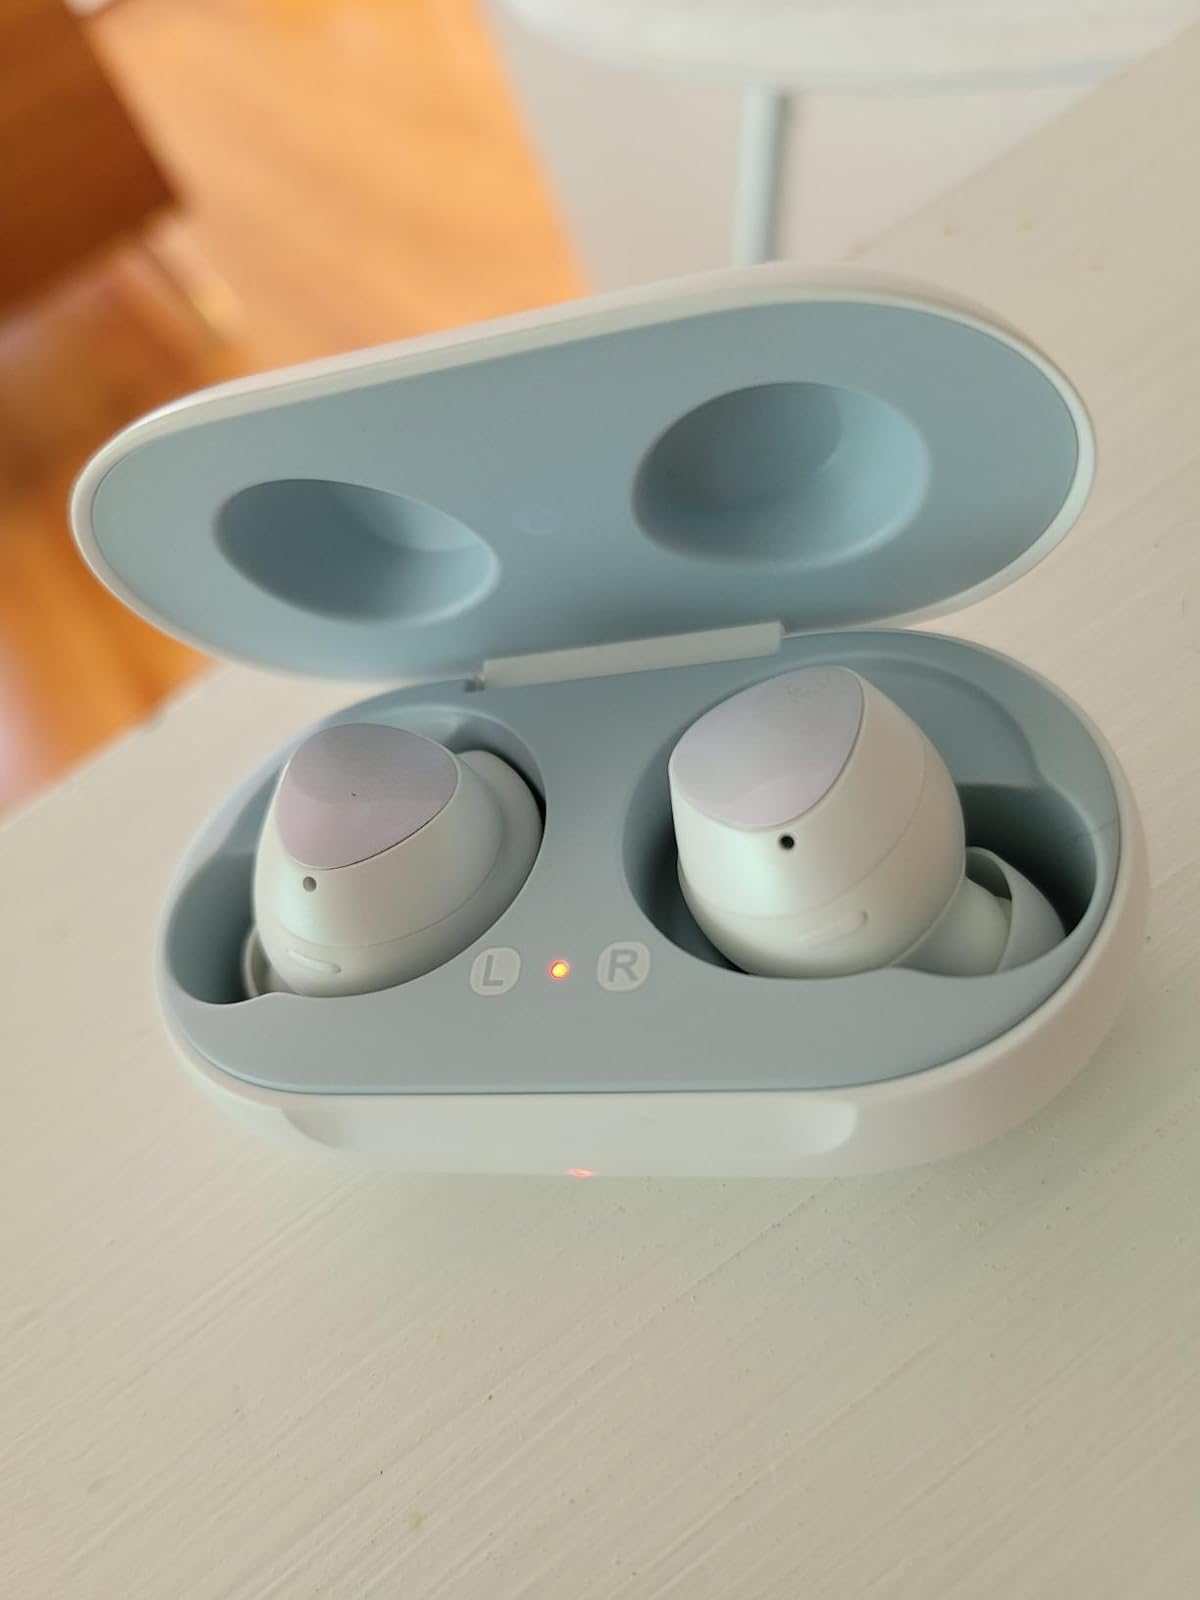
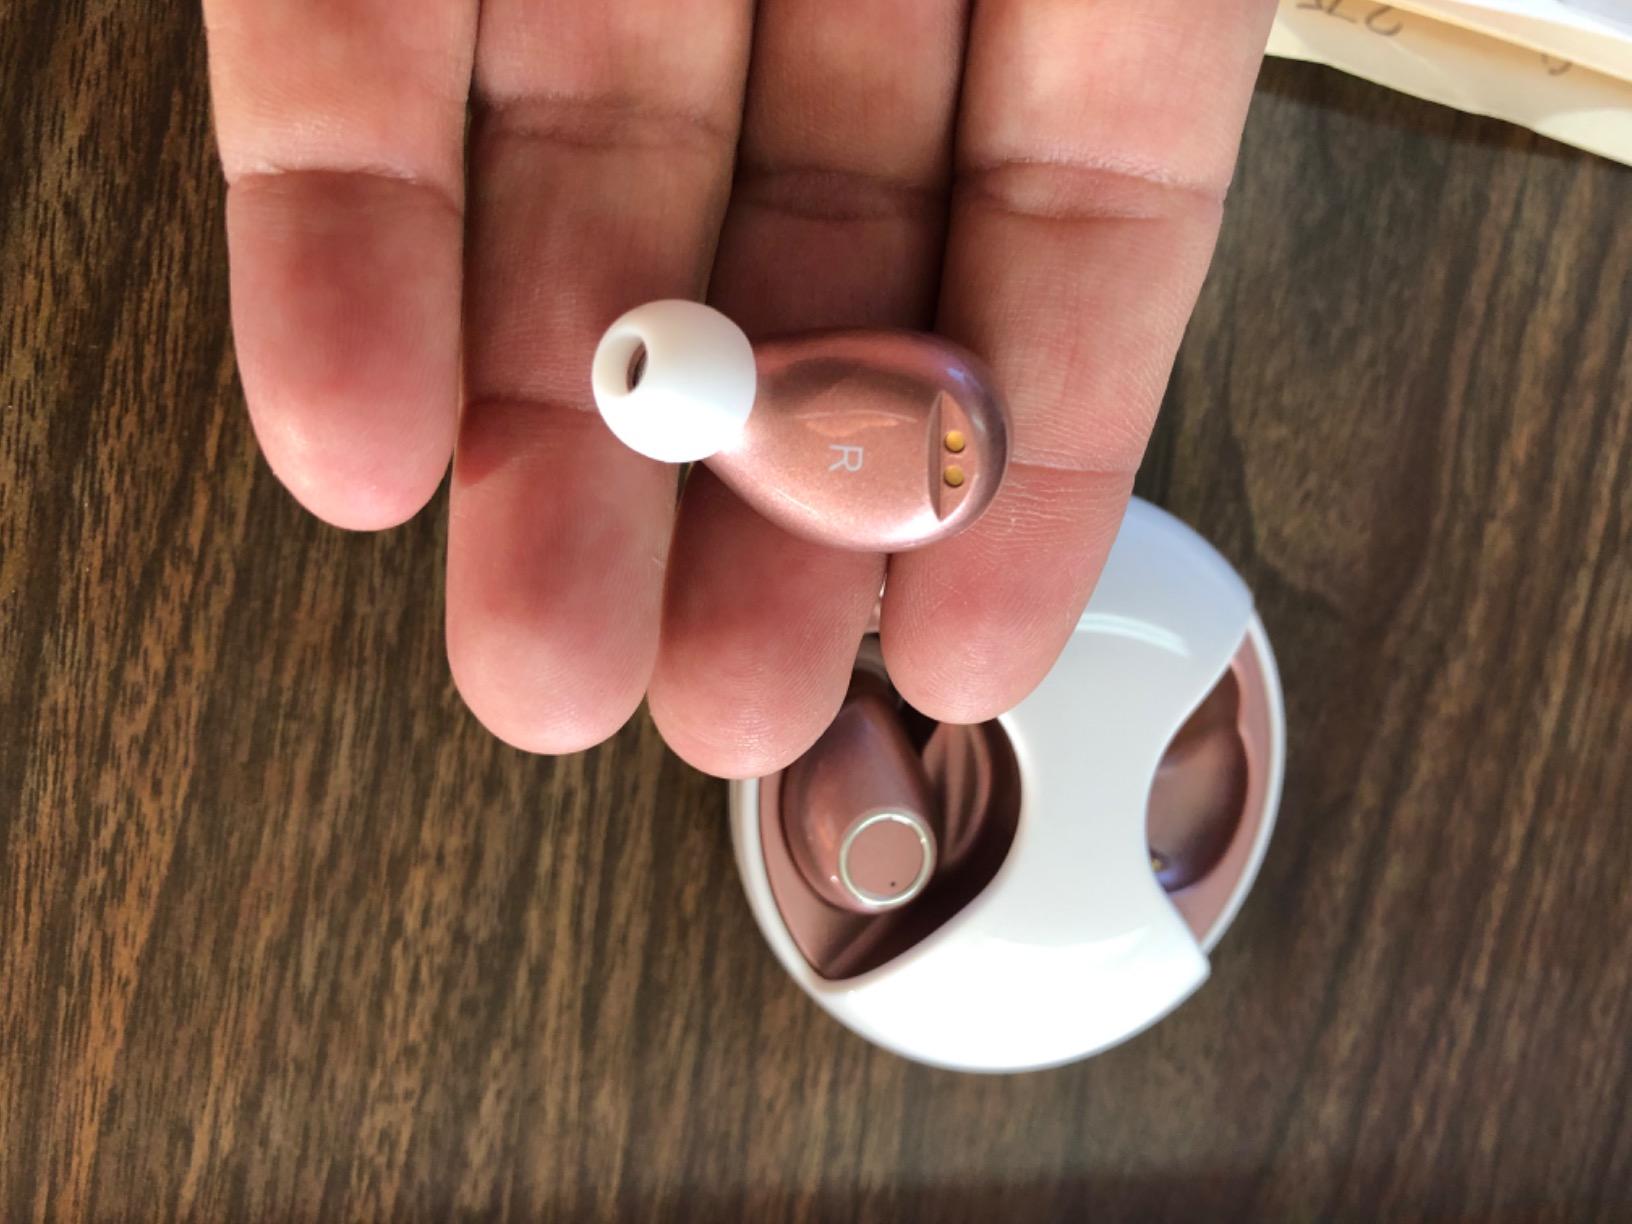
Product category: earbuds
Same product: no